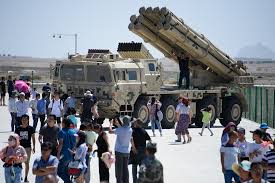
Label: BM-30